Dartmouth College fraternities and sororities

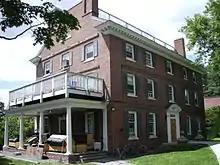
Theta Delta Chi chapter house, 2007

Gamma Delta Chi ( or GDX) can trace its history to two fraternities on the Dartmouth College campus, Phi Kappa Sigma and Alpha Chi Rho. Gamma Delta Epsilon, a local fraternity, was founded in 1908, disbanded in 1912, but was reformed in 1921. In 1928, the Gamma Delta Epsilon house sought to establish itself as a chapter of a national fraternity and obtained a charter from the Phi Kappa Sigma national fraternity, becoming its "Kappa chapter". Epsilon Kappa Alpha was established as a local fraternity on the Dartmouth campus in 1915. As with Gamma Delta Epsilon, Epsilon Kappa Alpha sought to become a chapter of a national fraternity and was granted a charter as the "Phi Nu chapter" of Alpha Chi Rho in 1918. The Dartmouth chapters of Alpha Chi Rho and Phi Kappa Sigma found themselves in similar financial situations in 1934. Both chapters owned prime lots near campus that lacked adequate residential structures. The two fraternities decided to share their resources and in 1935 merged to become a new local fraternity, Gamma Delta Chi. The lot formerly owned by Alpha Chi Rho was sold to the Church of Christ at Dartmouth where a new church building was constructed, and the revenue from the land sale supported the construction of a new house at Gamma Delta Chi's current location. (The Alpha Chi Rho national fraternity would later re-establish a "Phi Nu chapter" at Dartmouth in 1956 as a separate fraternity from Gamma Delta Chi. This second "Phi Nu chapter" would dissociate from the Alpha Chi Rho national in 1963 to become a local fraternity named Alpha Chi Alpha.)